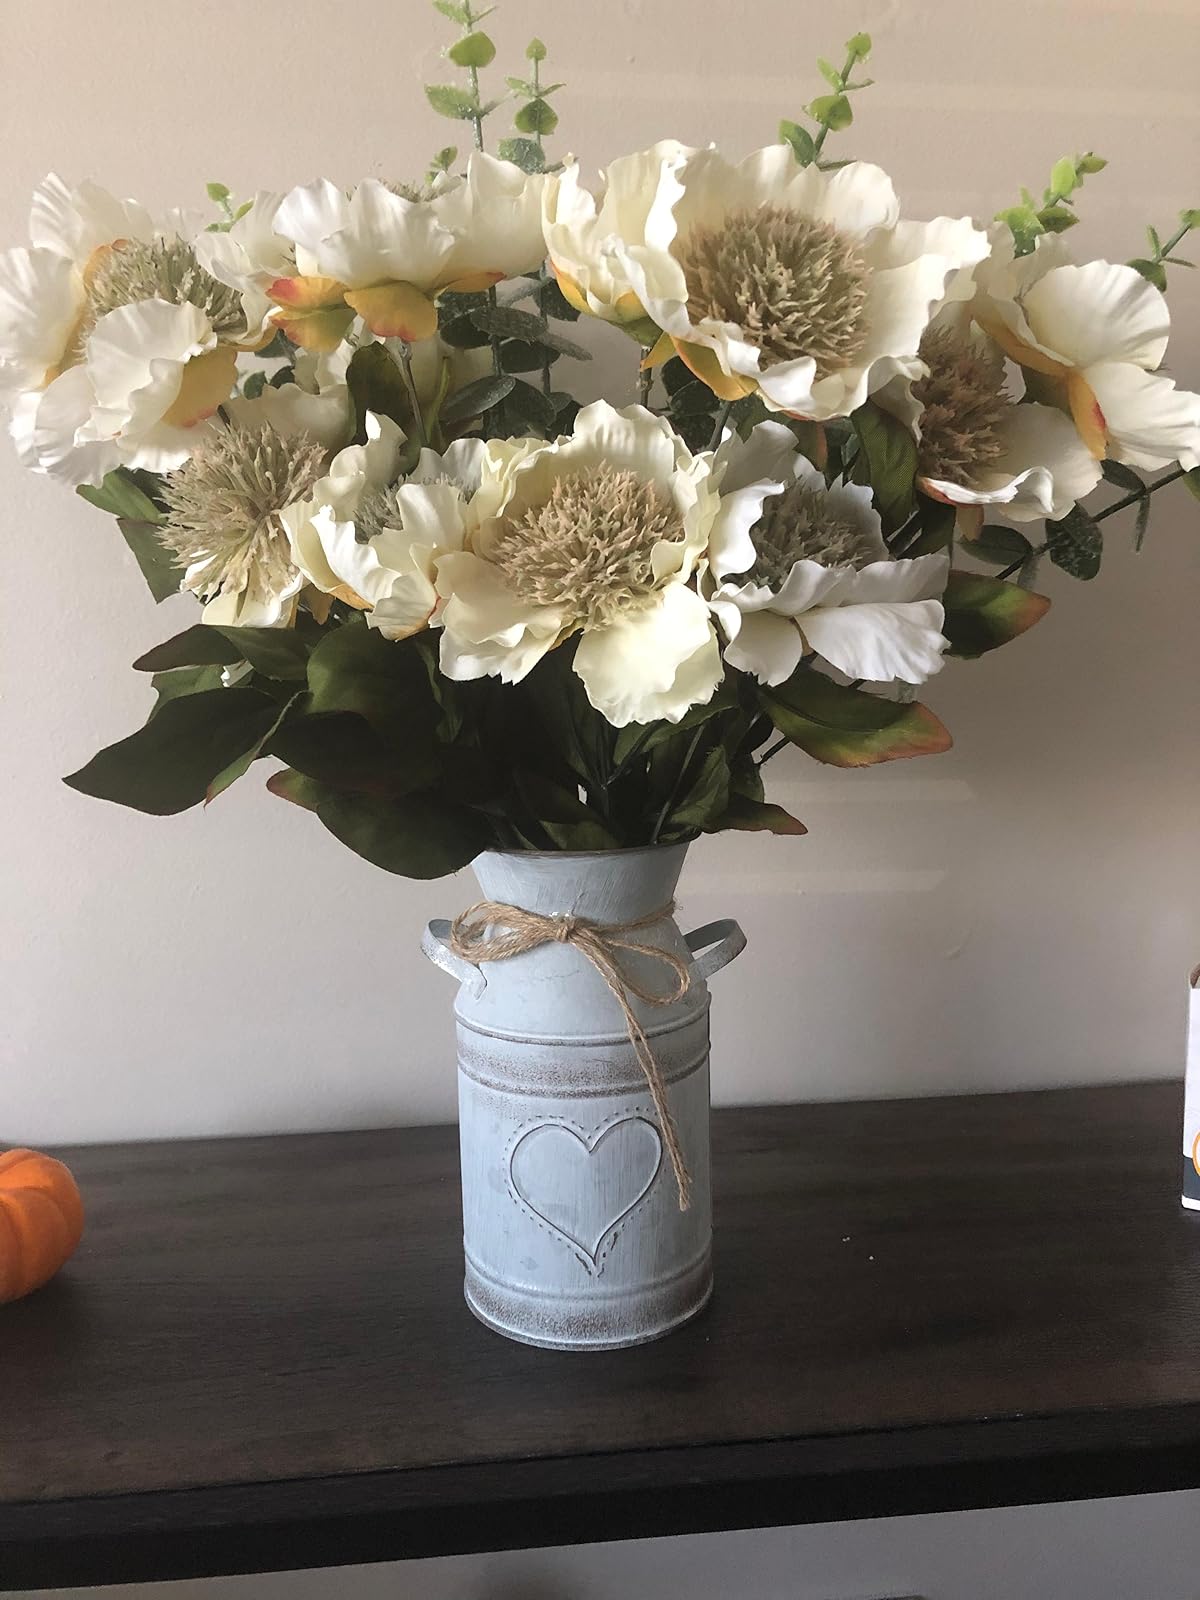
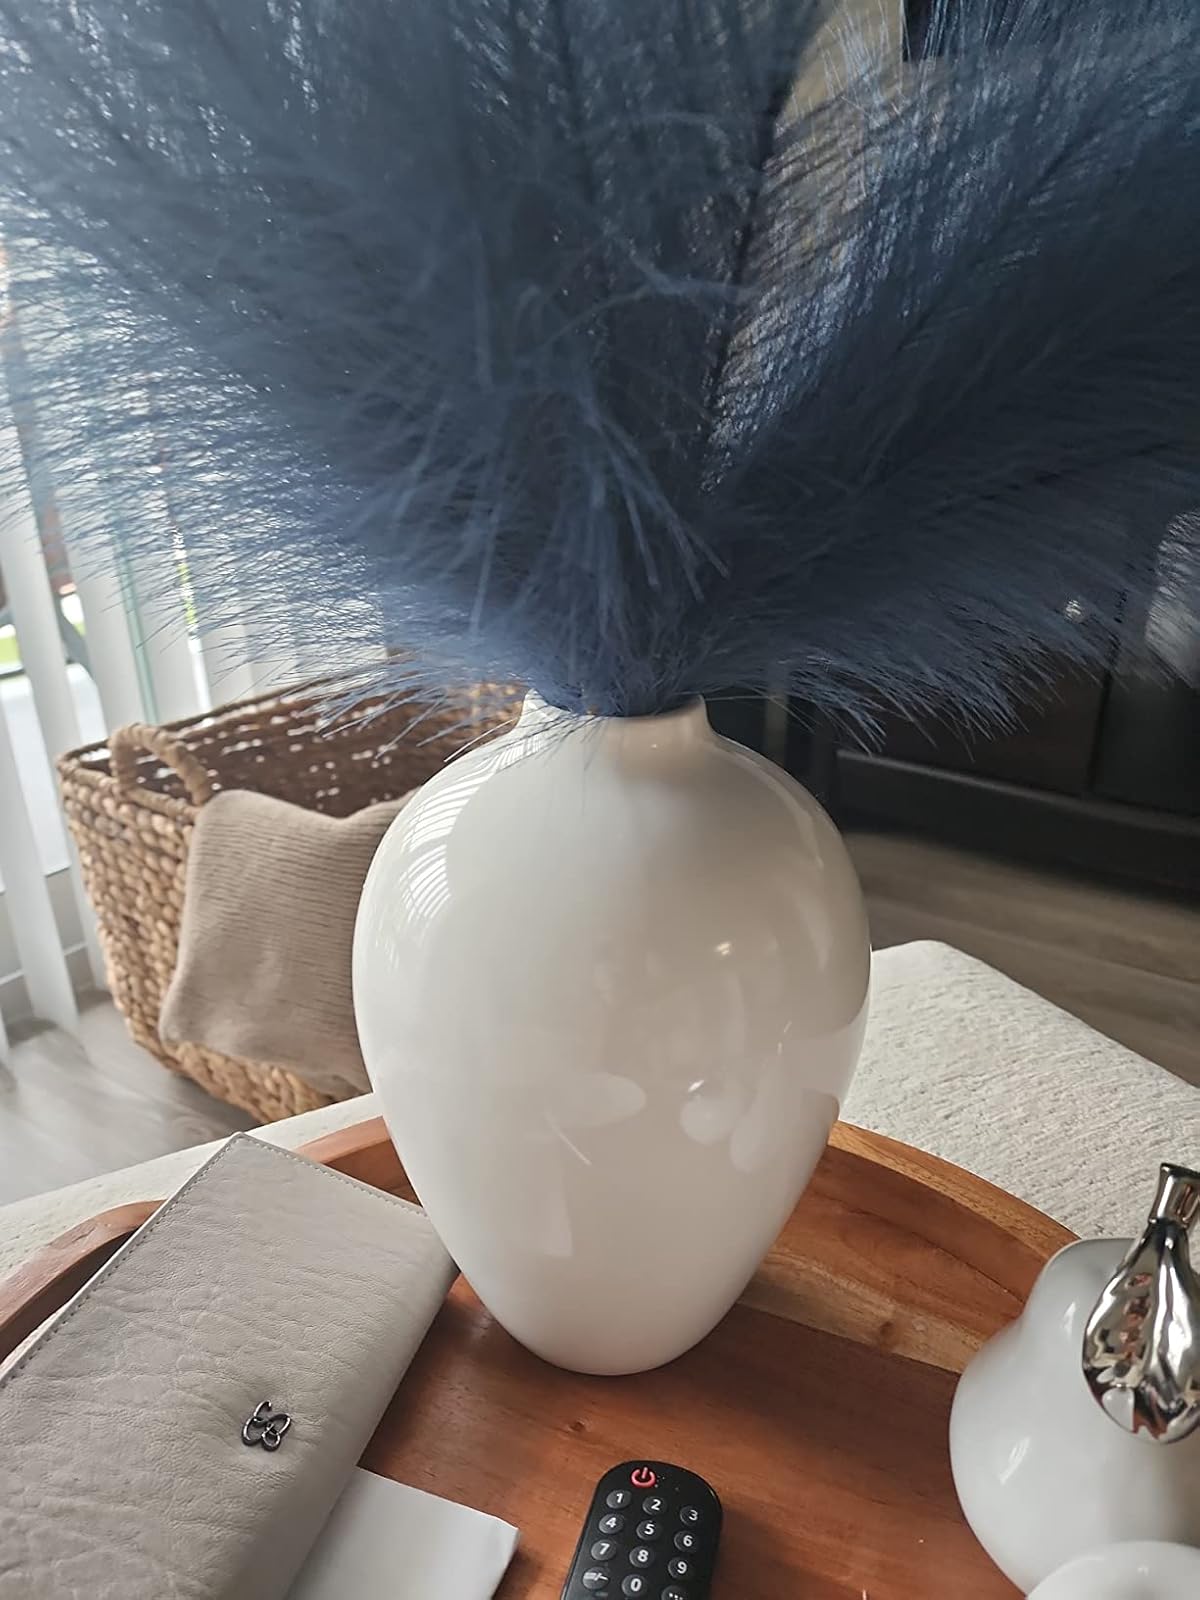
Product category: vase
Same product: no